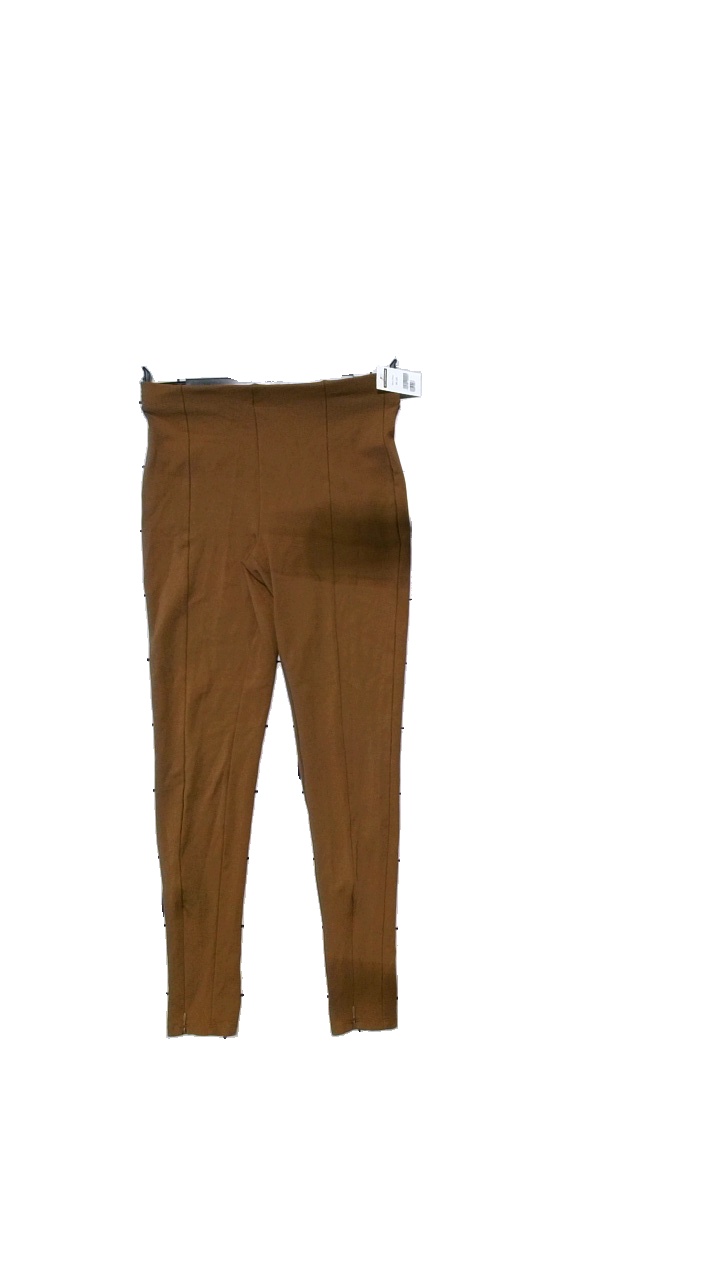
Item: Trousers (Ladies)
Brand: Cubus
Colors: Brown
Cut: Tight
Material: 65% viscose, 30% nylon, 5% elastane
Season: All
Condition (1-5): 4
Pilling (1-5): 4
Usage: Reuse
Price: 50-100